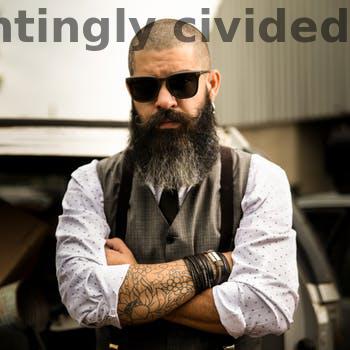
Label: Watermark